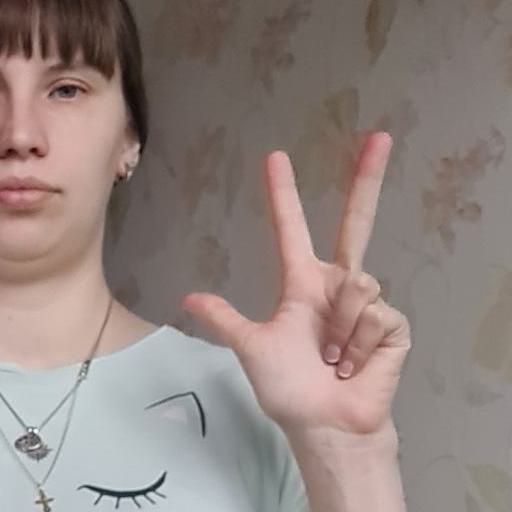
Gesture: three2